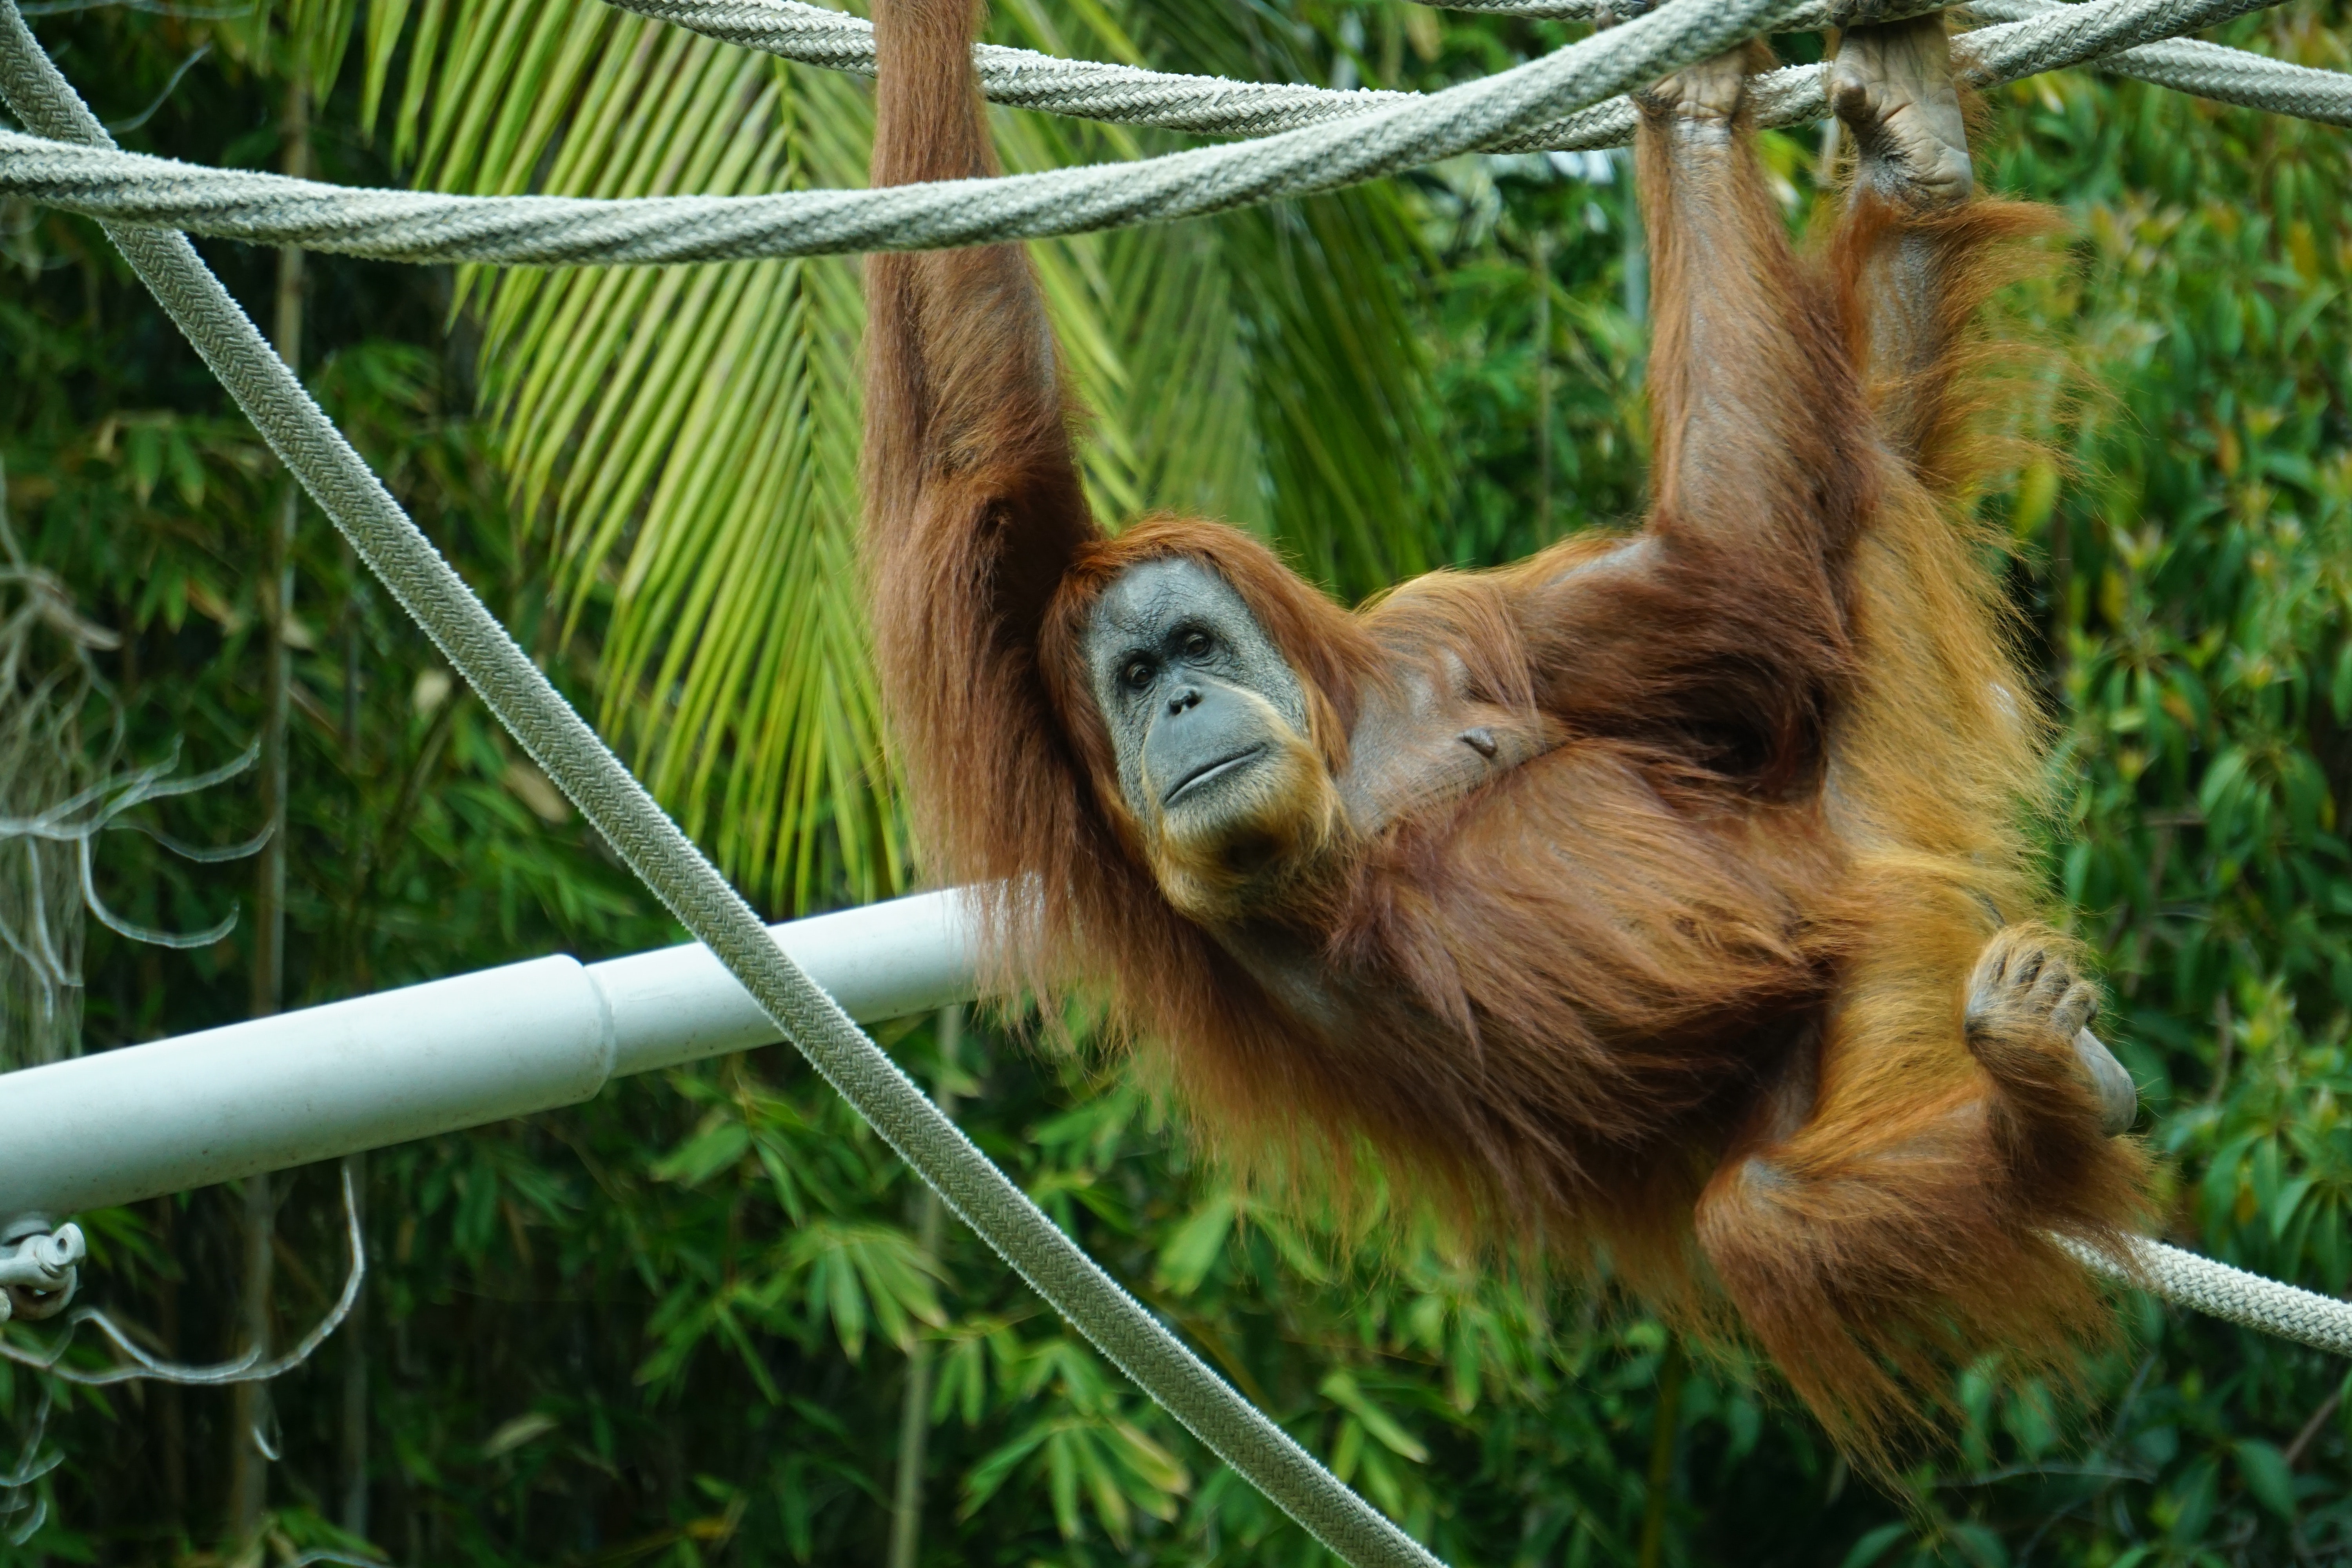
vertebrate, mammal, orangutan, primate, Two toed sloth, zoo, three toed sloth, sloth, wildlife